Wabar craters

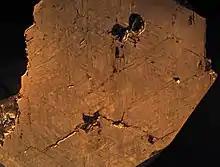
A Wabar meteorite: etched section showing the Widmanstätten pattern.

The presence of iron fragments at the site also pointed to a meteorite impact, as there are no iron deposits in the region. The iron was in the form of buried fist-sized cracked balls and smooth, sand-blasted fragments found on the surface. The largest fragment was recovered in a 1966 visit to Wabar and weighs 2.2 tonnes. It is known as the "Camel's Hump" and was on display at the King Saud University in Riyadh until it was moved to the new National Museum of Saudi Arabia in Riyadh, where it is displayed in the entrance foyer.